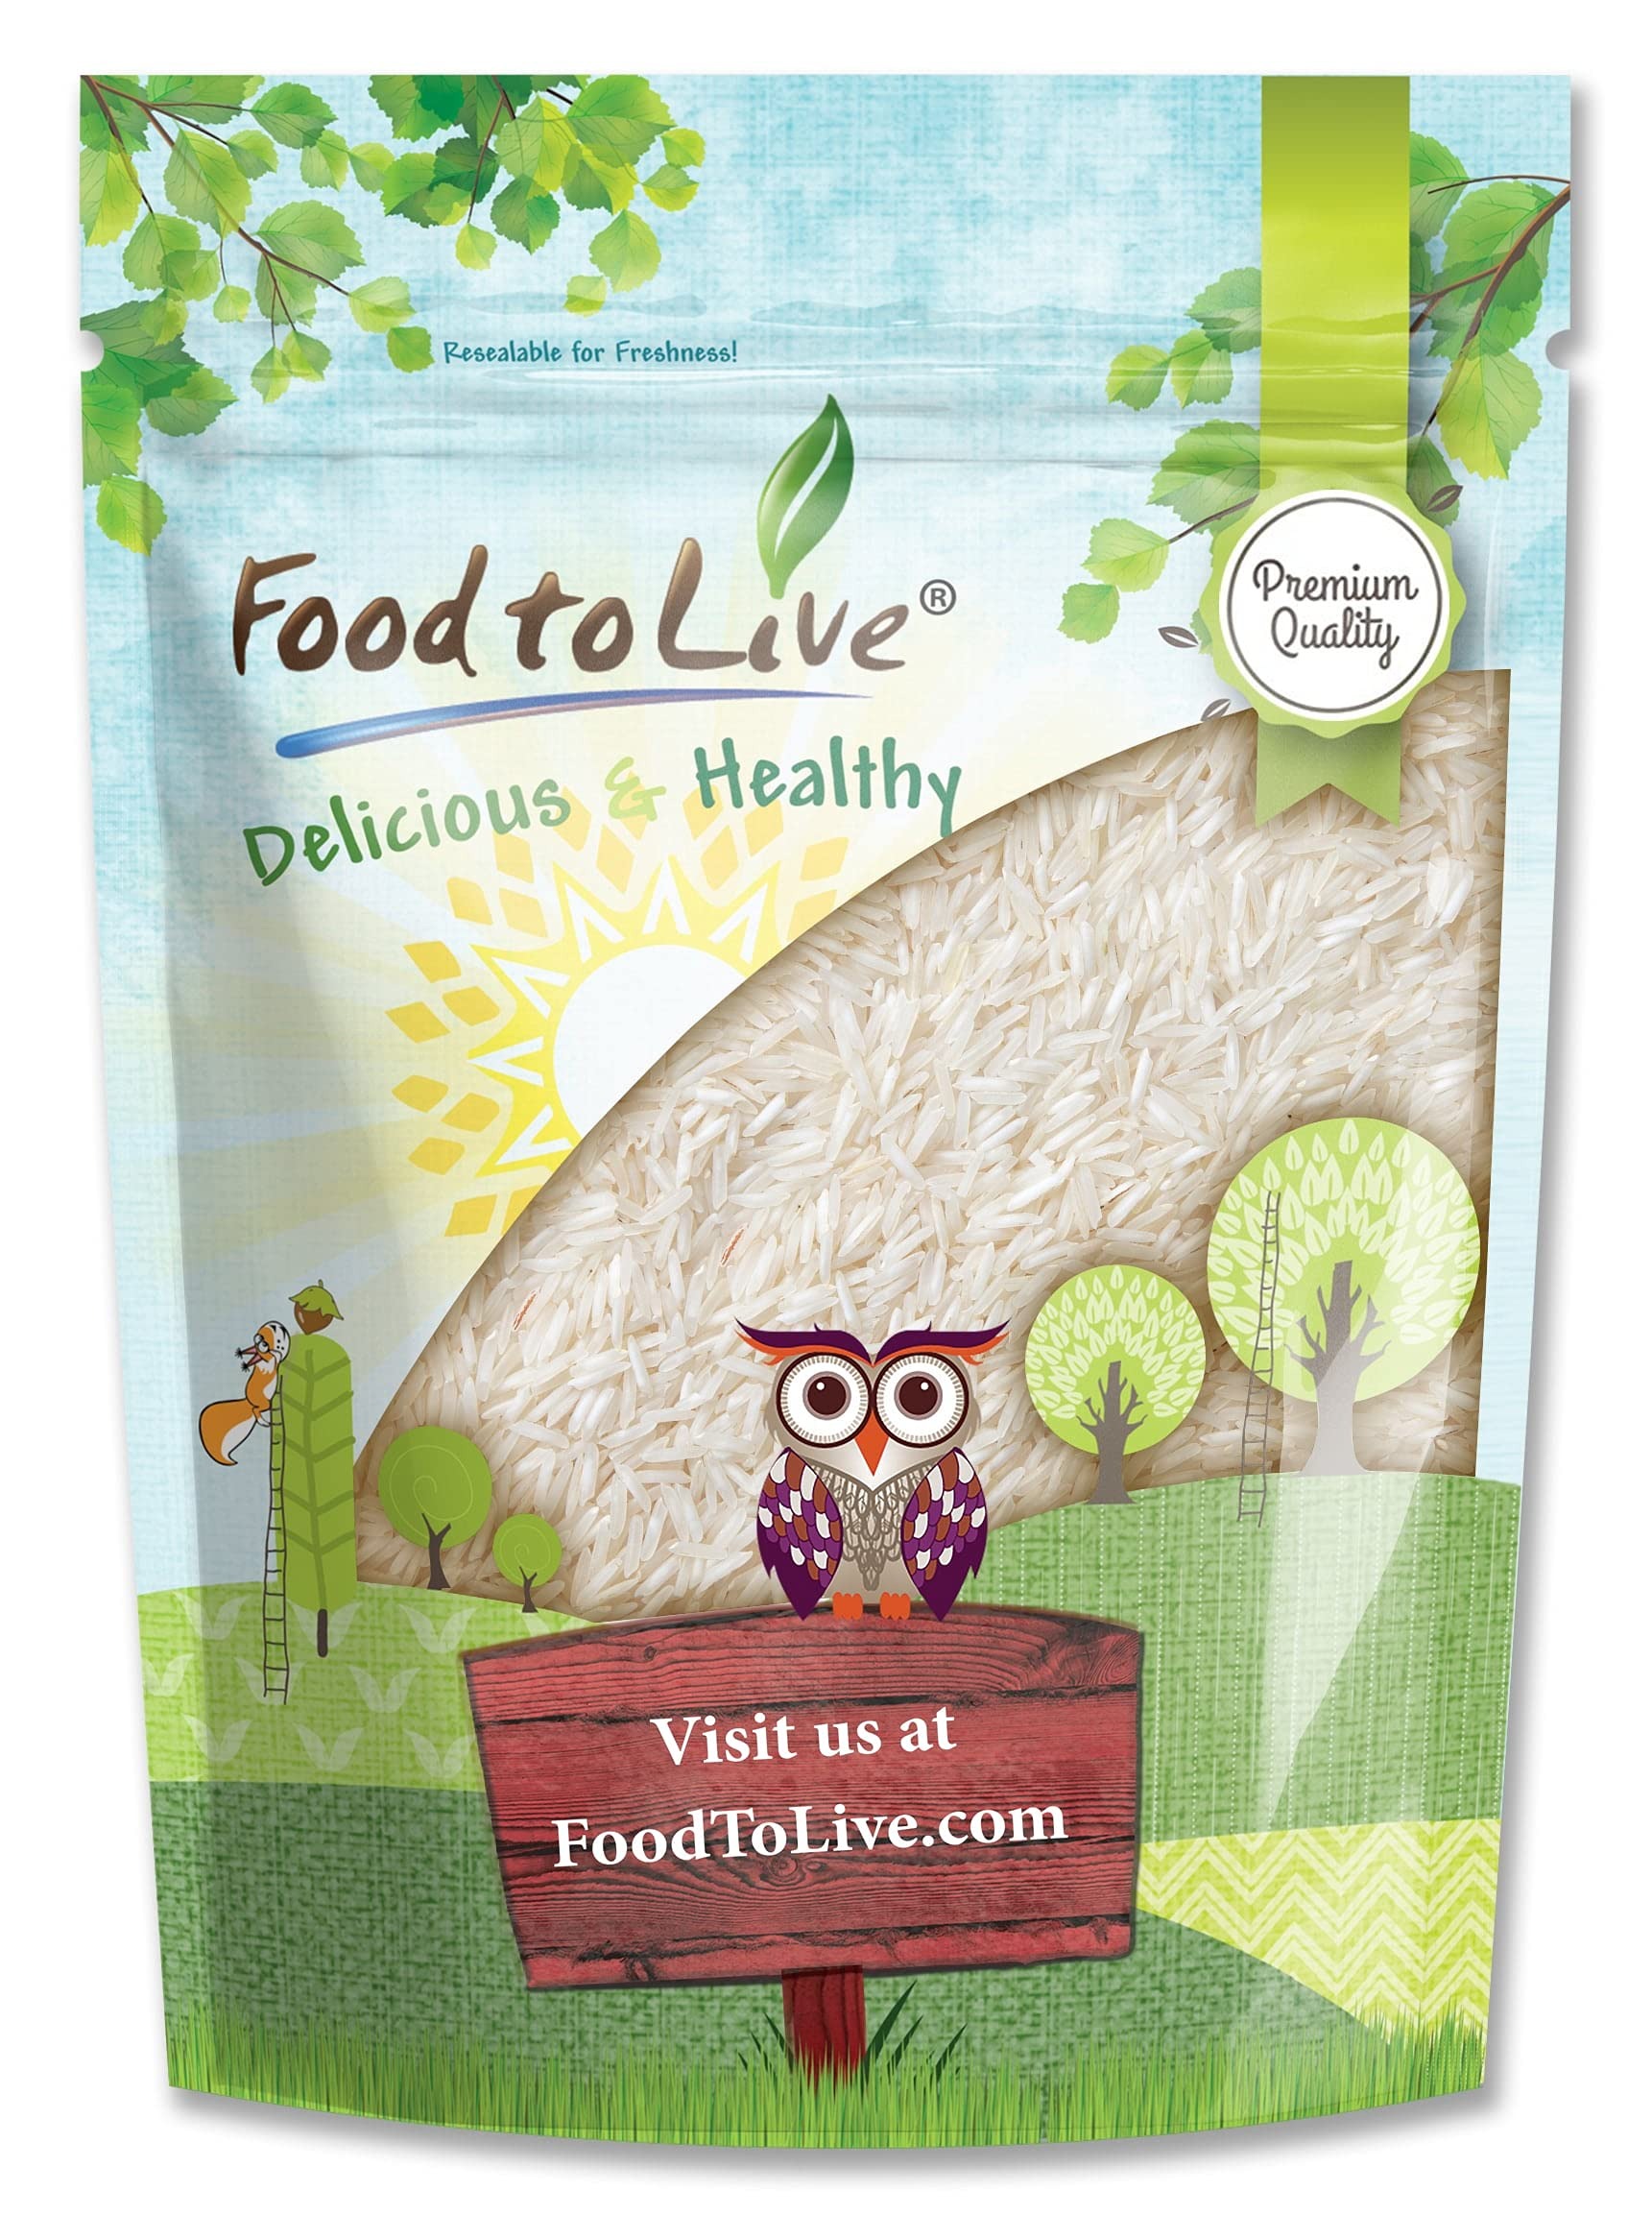
Item Name: Food to Live Long Grain White Rice, 3 Pounds Raw, Vegan, Kosher. Easy to Cook. Stays Separate and Fluffy. Rich in Iron and Low in Fat. Great as Side Dish. Perfect for Stuffing, Pilafs, and Salads
Bullet Point 1: ✔️ PREMIUM QUALITY & KOSHER: Food to Live Long Grain White Rice is 100% Raw, certified Kosher, and vegan-friendly. Besides, it’s trans-fat and cholesterol-free.
Bullet Point 2: ✔️ HIGHLY NUTRITIOUS: This rice variety is a great source of protein and carbs, therefore, it will keep you energized for a while. It also contains Folate, Calcium, Niacin, Magnesium, Selenium, Zinc, Phosphorus, and Vitamin B6.
Bullet Point 3: ✔️ VERSATILE USES: Long Grain White Rice is an amazing pantry staple that has an endless number of uses. Use it for pilaf, curries, rice bowls, stir-fries, or serve it as a side dish with stews, sauces, beans, meat, fish, or veggies.
Bullet Point 4: ✔️ QUICK AND EASY TO COOK: You can prepare this rice either in an open or a closed pot with minimal effort. Perfect for big families!
Bullet Point 5: ✔️ WHITE BASMATI AND WHITE JASMINE RICE SUBSTITUTE: Long Grain White Rice has a very similar taste and texture to White Basmati and White Jasmine varieties, thus, can be used as an alternative.
Value: 48.0
Unit: Ounce

Price: 15